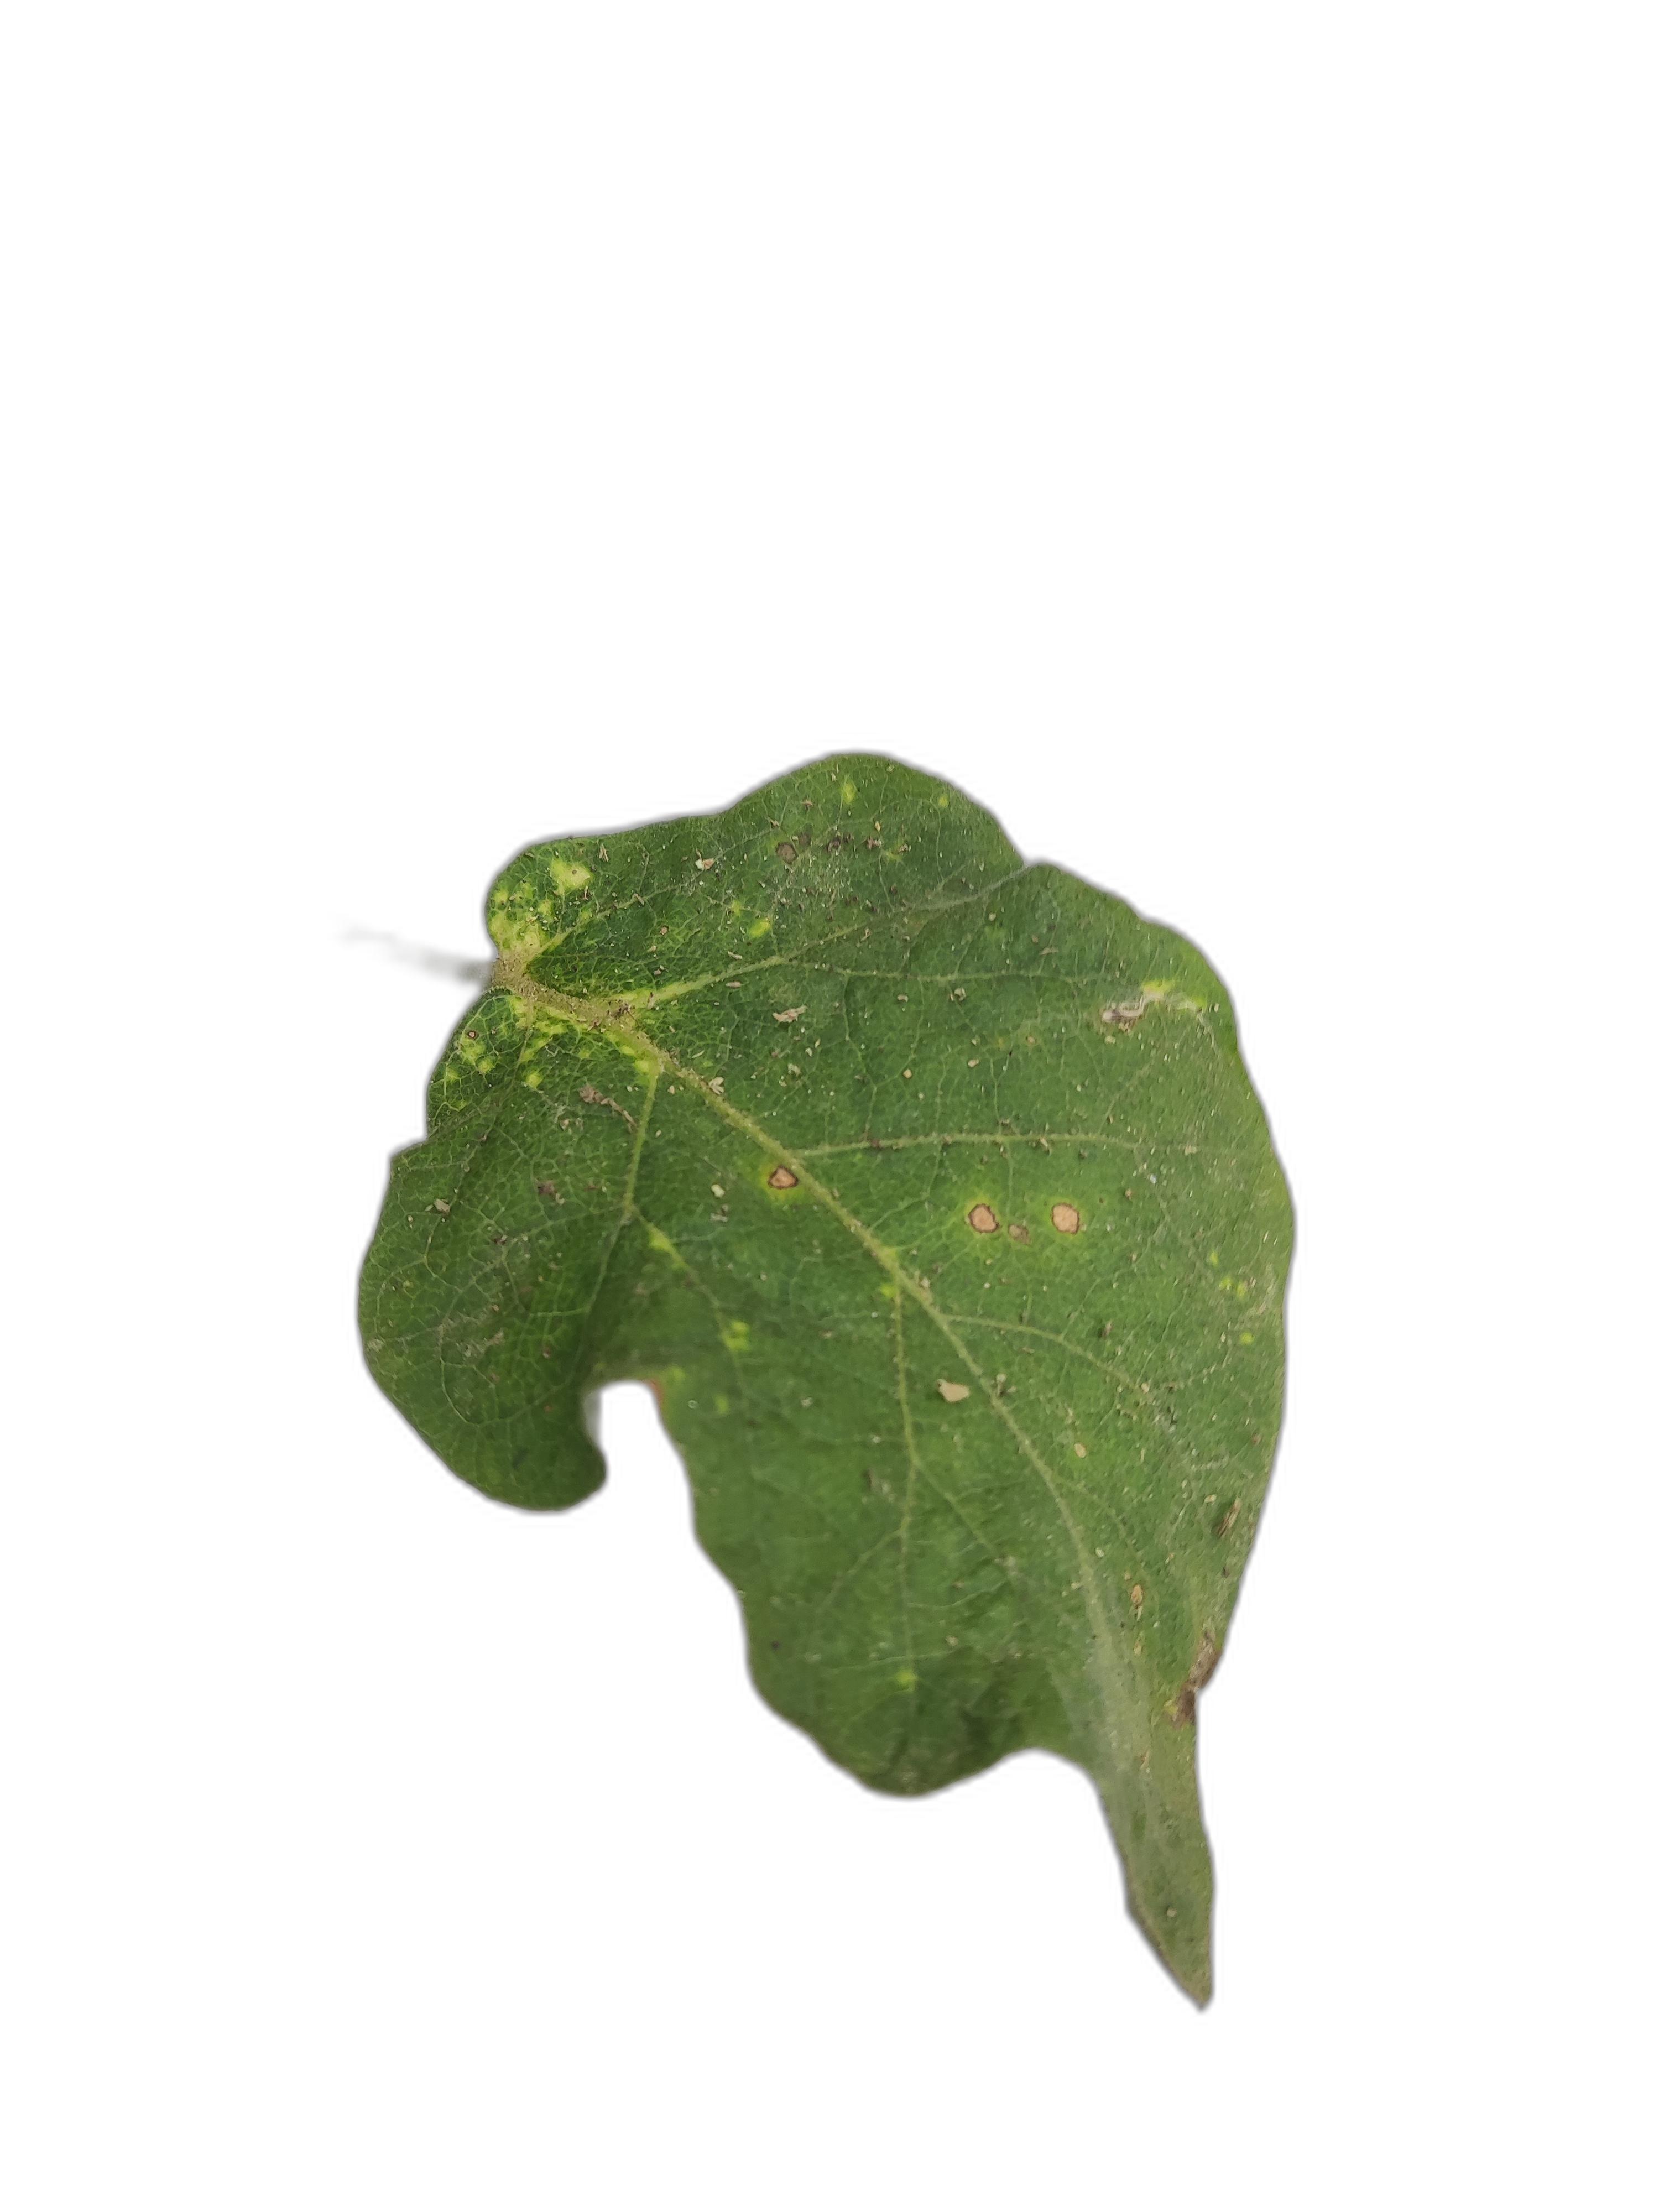
Label: White Mold Disease